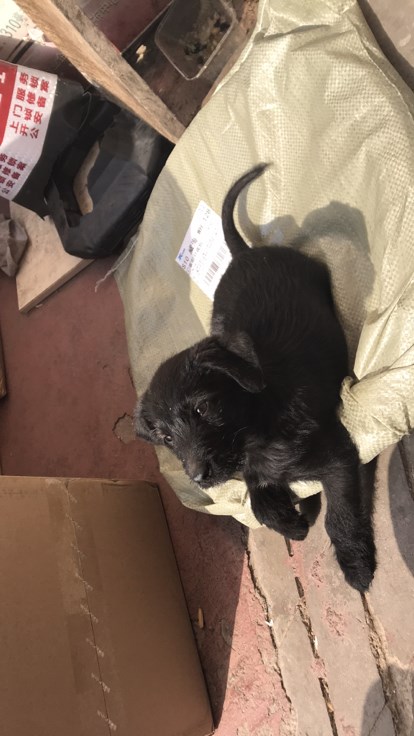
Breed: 3336-n000121-chinese_rural_dog